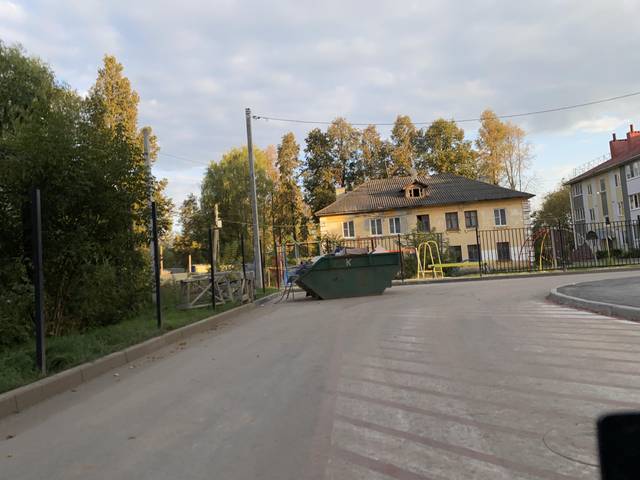
Region: Russia
Coordinates: 56.623, 47.871